Experience + Innocence Tour

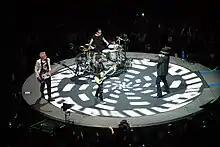
The B-stage was upgraded from U2's 2015 tour with a built-in LED display.

The B-stage at the end of walkway was upgraded from the 2015 tour to include high-definition LED displays in the floor. To accommodate the B-stage's round shape, PRG upgraded its Rolling Video Floor Riser product that had been unveiled in 2017. Each riser contained two ROE Visual Black Marble LED units with a pixel pitch. The risers had built-in magnets, allowing the tour crew to quickly set them up— of flooring could be assembled in under 20 minutes. The risers were transported in custom dollies, enabling them to be shipped via air cargo for significant cost savings. Above the B-stage, an "automation grid" featured a Smart Winch and six Nav Hoists by Tait to vertically move props, such as an LED ring, a light bulb, and a mirror ball.